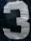
Number: 3